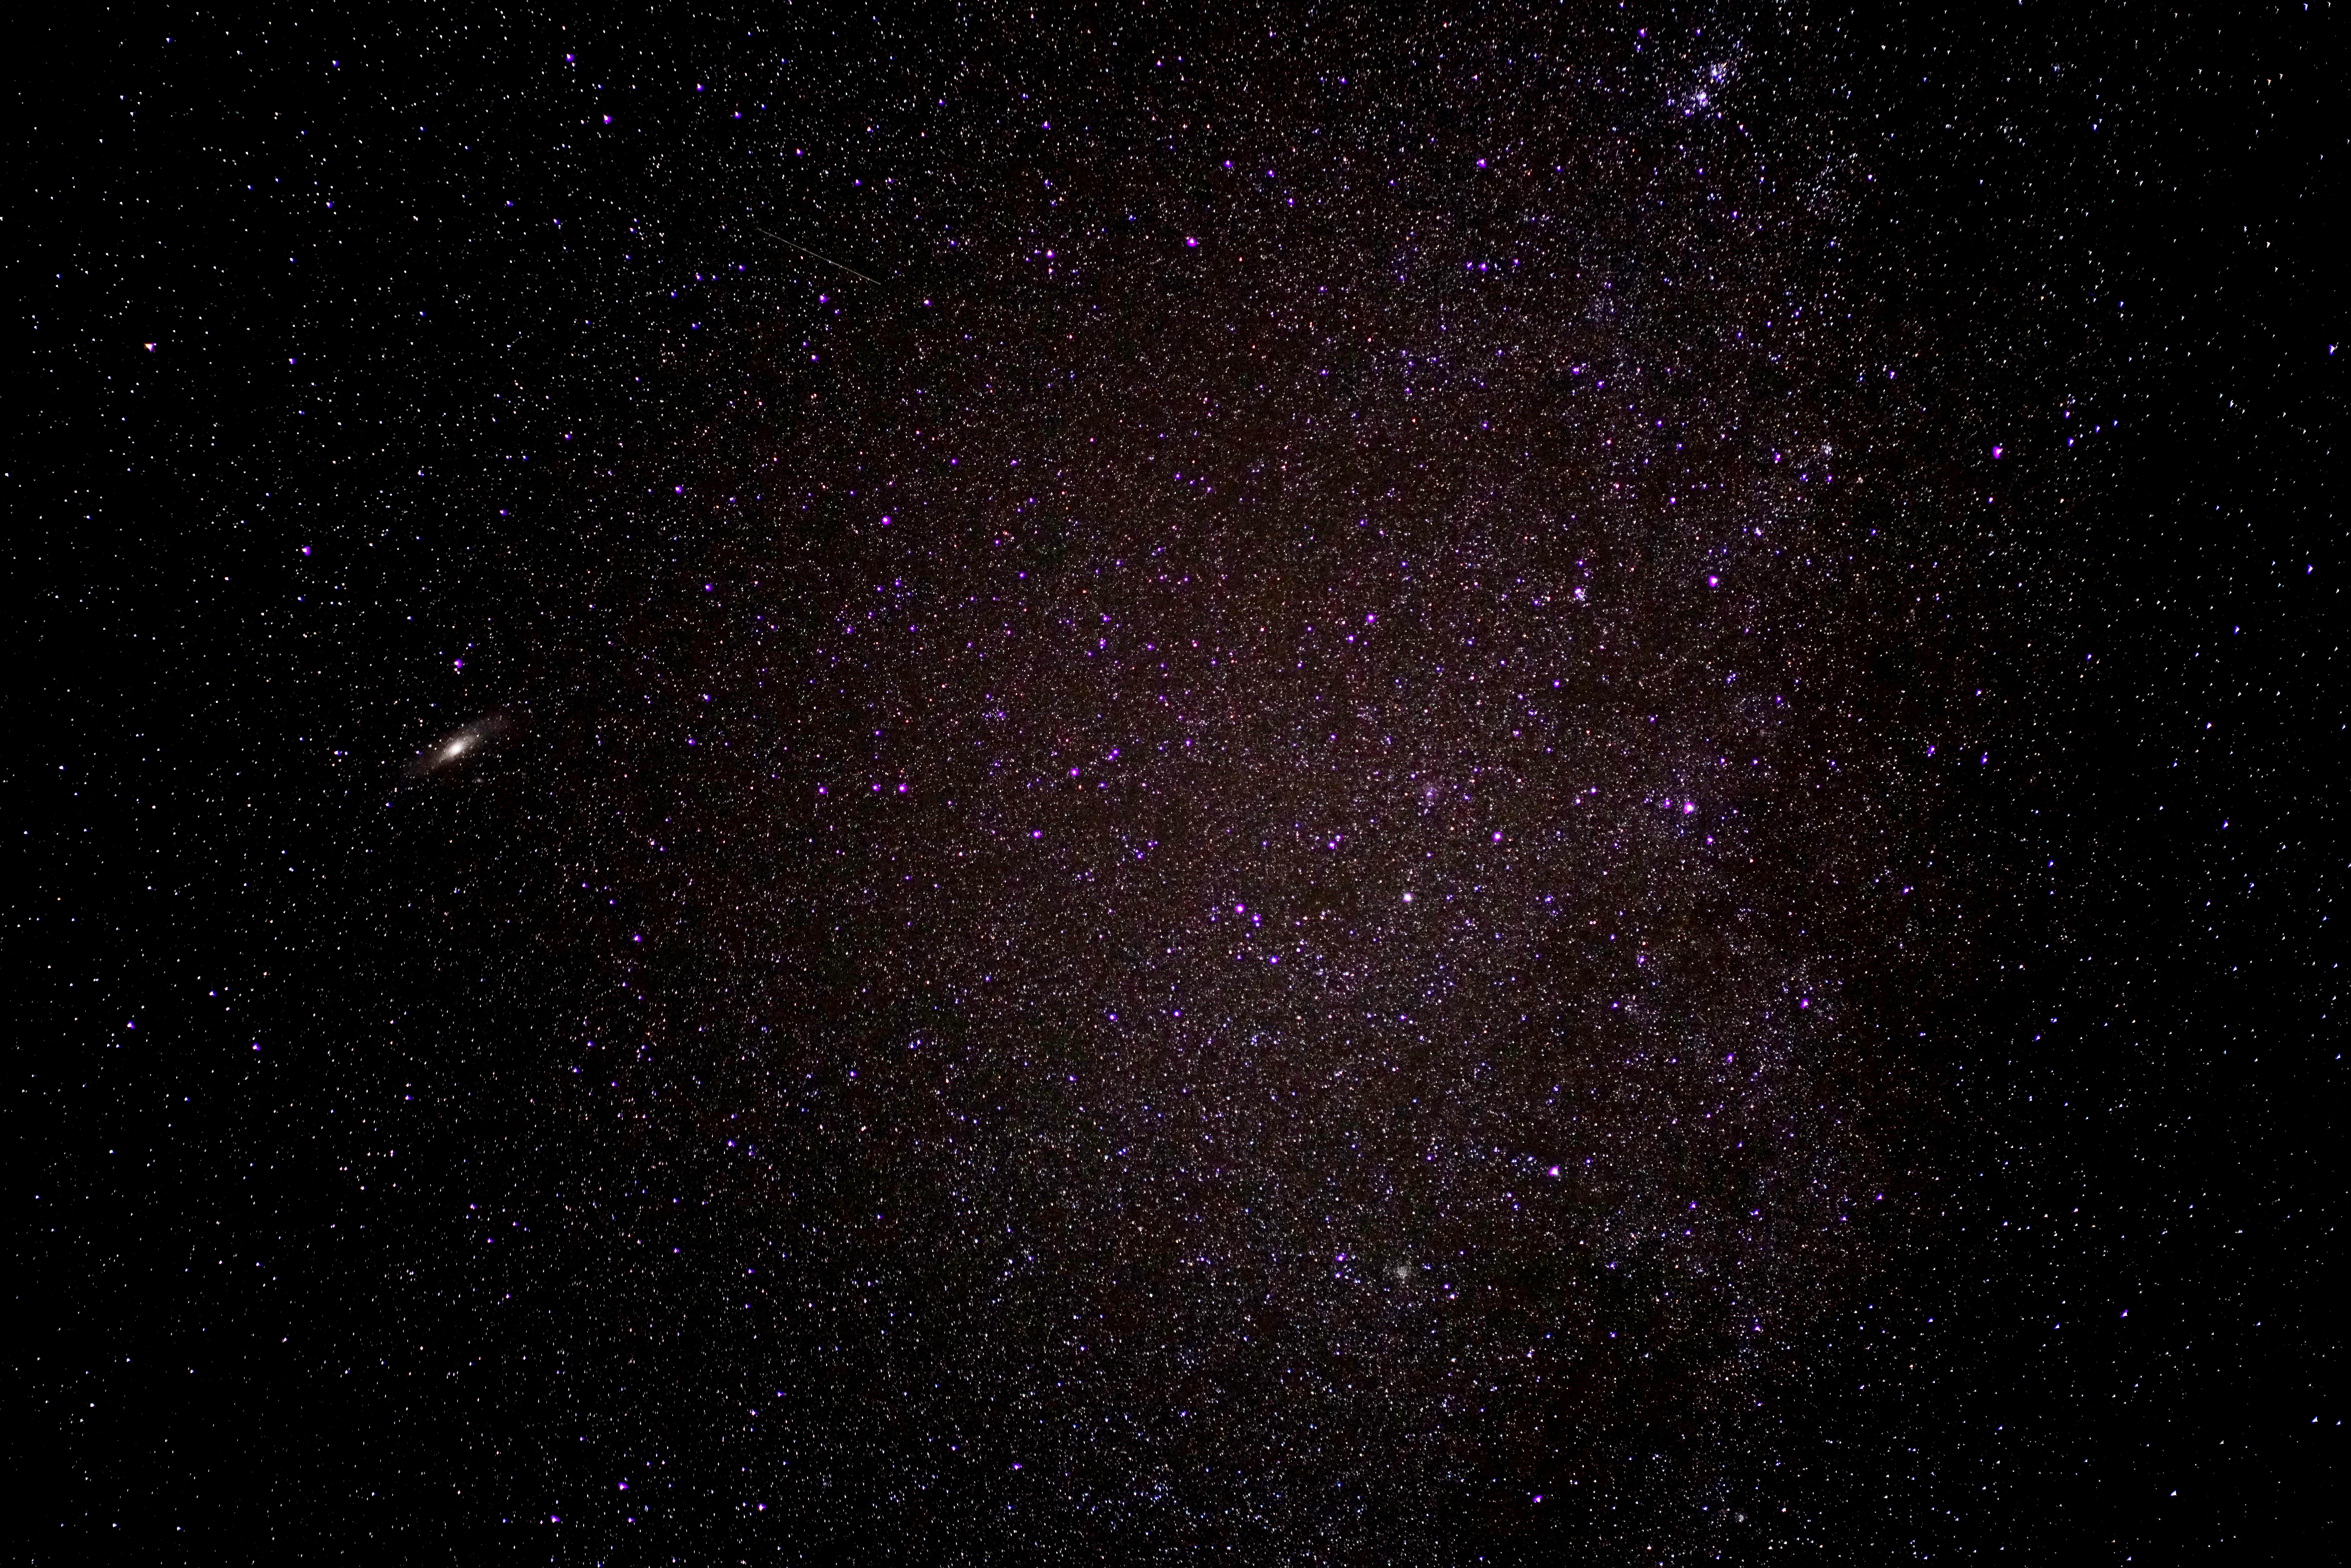
fog, night, star, milky way, atmosphere, dark, constellation, darkness, galaxy, long exposure, nebula, outer space, astronomy, starry sky, celestial body, astrophotography, andromeda, m31, cassiopeia, astronomical object, galaxies, andromeda nebula, galaxy m 31, andromeda galaxy, large andromedanebel, spiral galaxy, type sb, messier catalogue, new general catalogue, ngc 224, star clusters, galaxy clusters, photography technique, raven black, neighboring galaxy, amateur astrophotography, digital astrophotography, northern sky, h persei, ngc 869, chi persei, ngc 884, open sternhaufen, constellation kassiopeia, kassiopeia, sky w, sky m, north circumpolar constellation, circumpolar constellation